Nouveau (software)

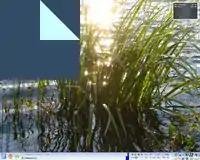
A screenshot of REnouveau in action (REnouveau is the blue window in the top left corner.)

Unlike AMD, Nvidia provides no documentation about their GPUs. The developers of nouveau have been forced to use clean-room reverse engineering to obtain the necessary data to enable them to write nouveau. The project uses several custom-made programs for its reverse engineering, such as MmioTrace (Memory Mapped I/O Trace), REnouveau and Valgrind MMT.